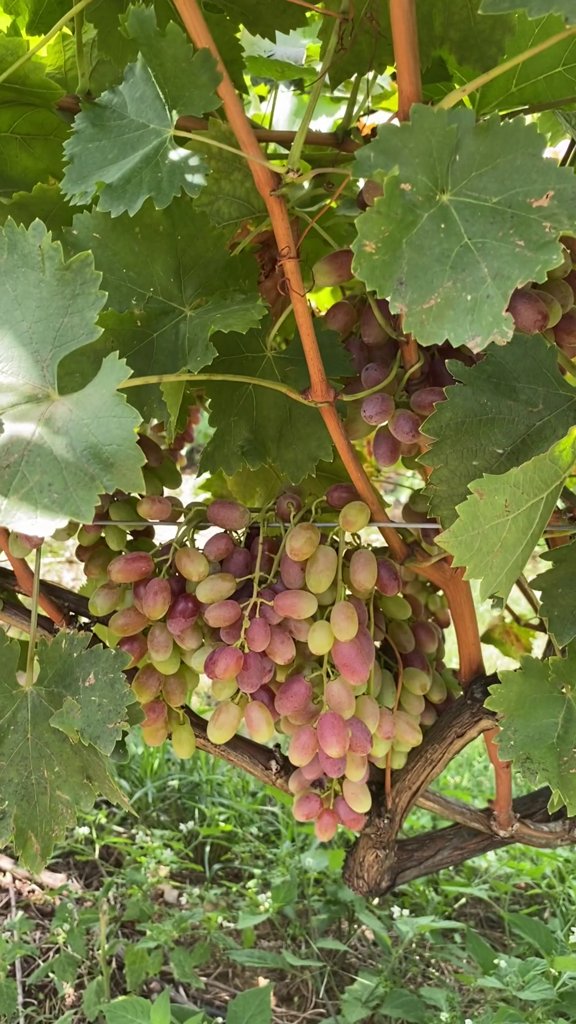
Berries visible: 187
Grape clusters: 3